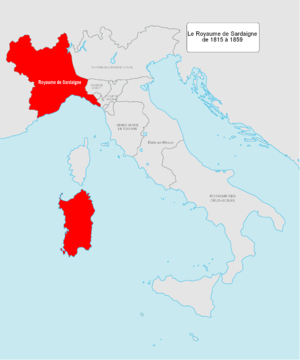
Royaume de Sardaigne 1515-1859
Charles-Albert, né à Turin le 2 octobre 1798 et mort à Porto le 28 juillet 1849, connu également sous le nom de Charles-Albert de Savoie en raison de son appartenance à la Maison de Savoie, fut roi de Sardaigne, roi titulaire de Chypre et de Jérusalem, duc de Savoie et duc de Gênes de 1831 au 23 mars 1849, prince de Piémont, septième prince de Carignan de 1800 au 23 mars 1849, et comte de Barge de 1800 au jour de sa mort.